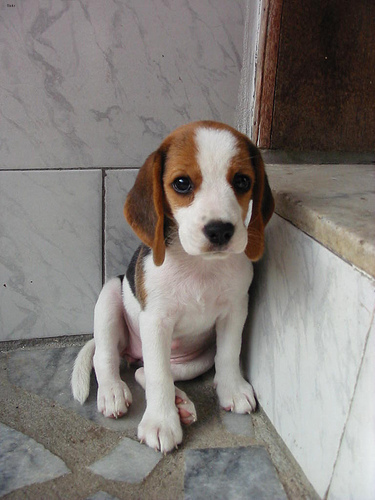
Breed: beagle